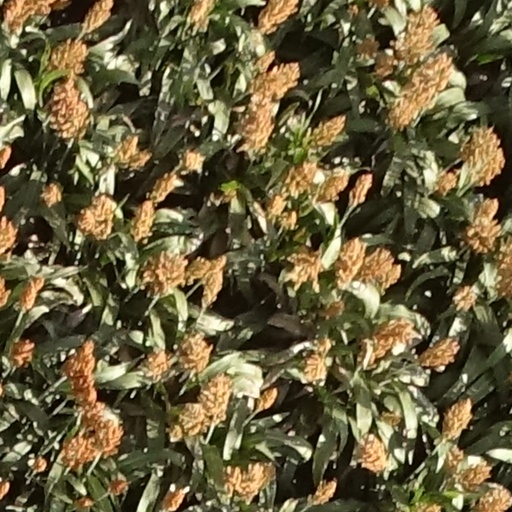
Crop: sorghum